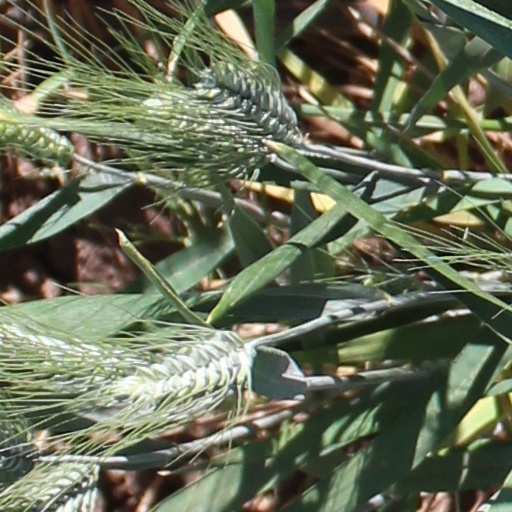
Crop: wheat